Mayingila Nzuzi Mata

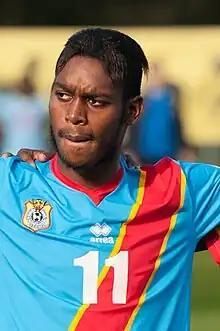
Nzuzi with DR Congo national U20 team in 2014

Mayingila Nzuzi Mata (born 17 May 1994), also known as Kévin Nzuzi Mata, is a professional footballer who plays as a forward for China League One club Shenzhen Juniors. Born in France, he represented the DR Congo U20 national team.